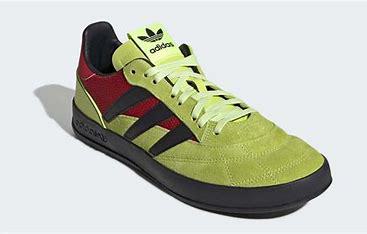
Brand: Adidas
Model: Sobakov